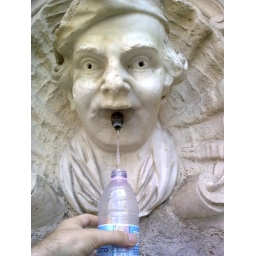
There are springs on every street so you never have to buy water when in Rome.